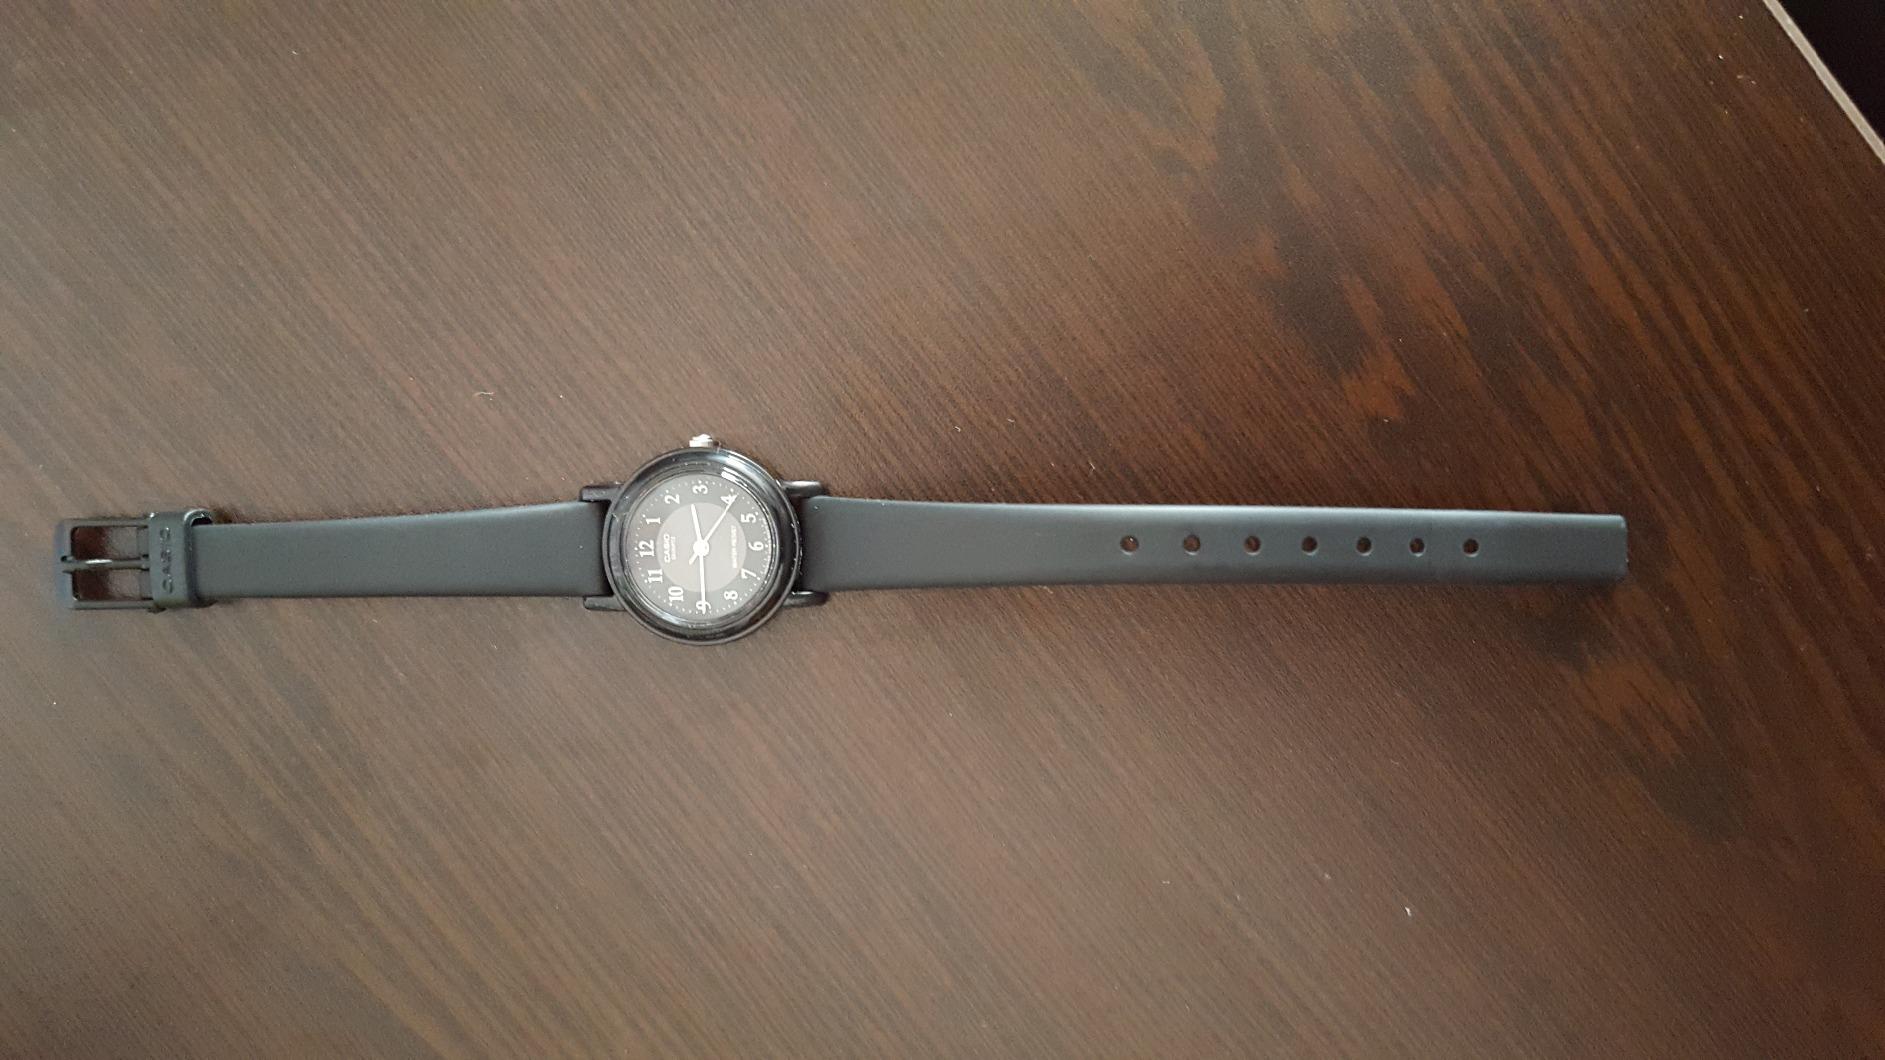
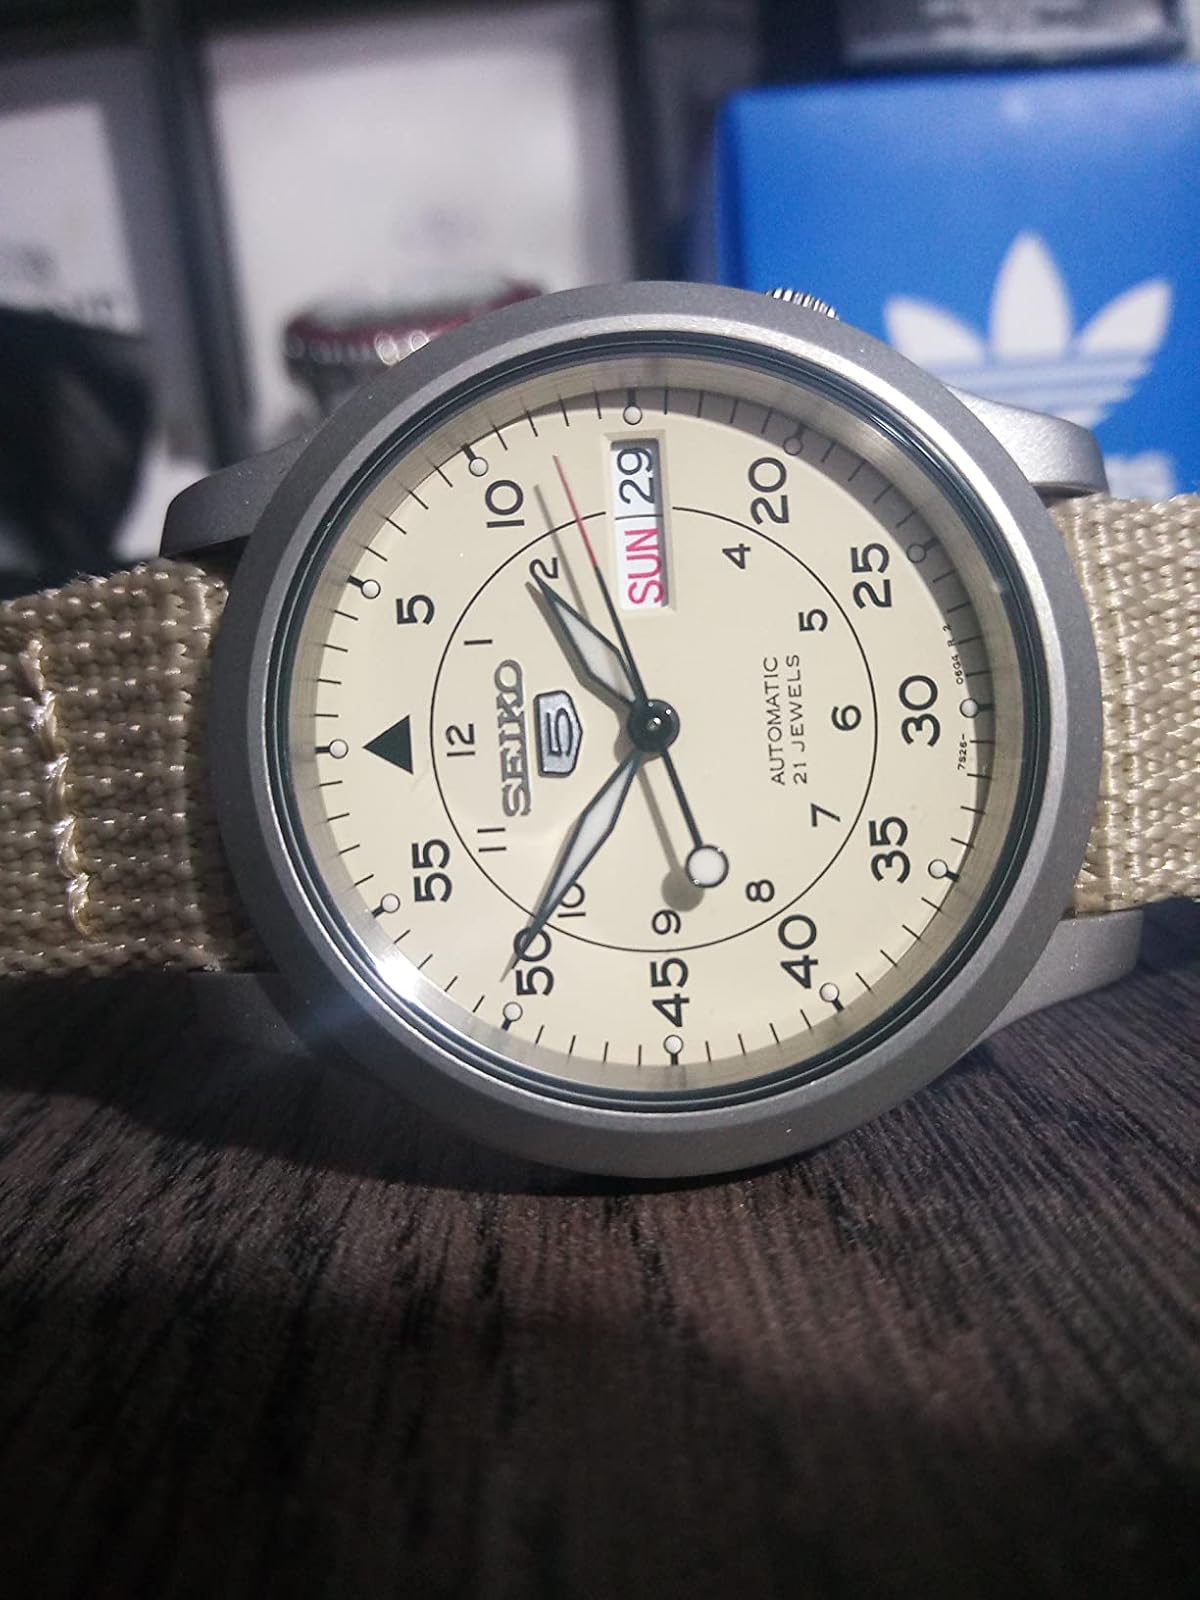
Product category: accessories_watch
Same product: no